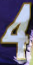
Number: 4